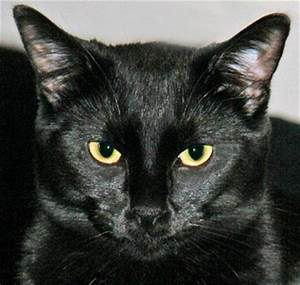
Label: cat